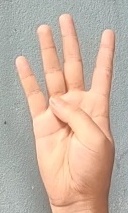
ASL sign: 4